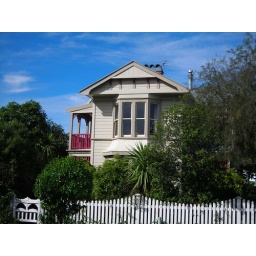
Other cute houses in Nelson